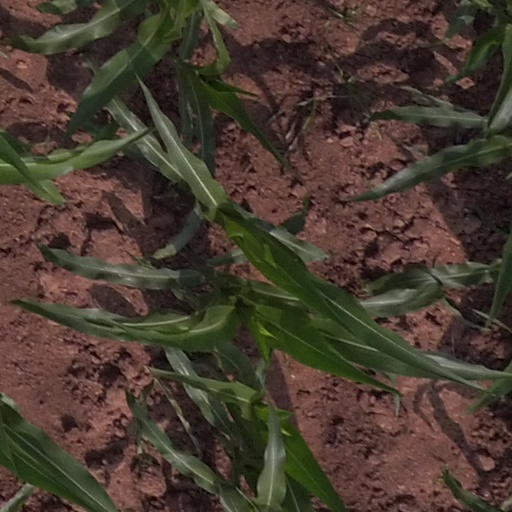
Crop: maize; corn